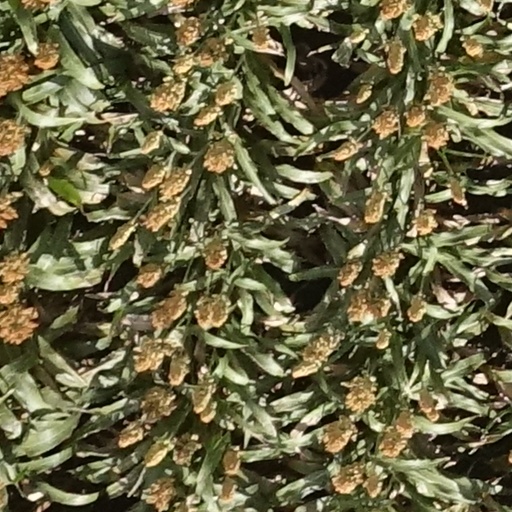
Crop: sorghum